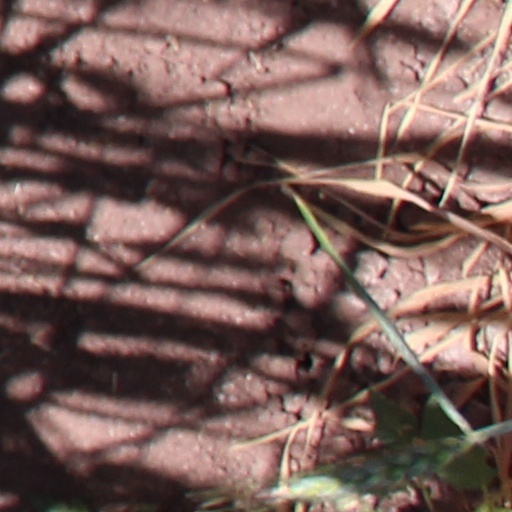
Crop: wheat